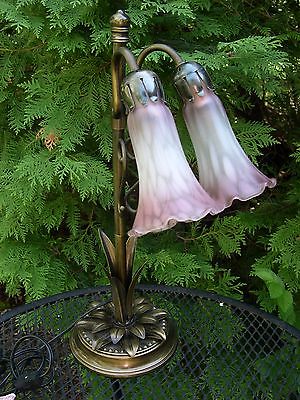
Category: lamp